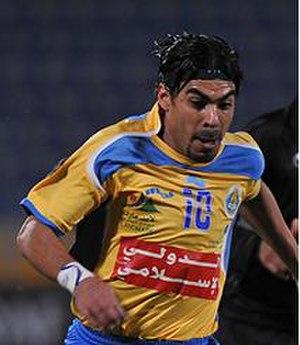
Clemerson de Araújo Soares, plus connu sous le surnom de Clemerson ou Araújo, est un joueur de football brésilien évoluant au poste d'attaquant.